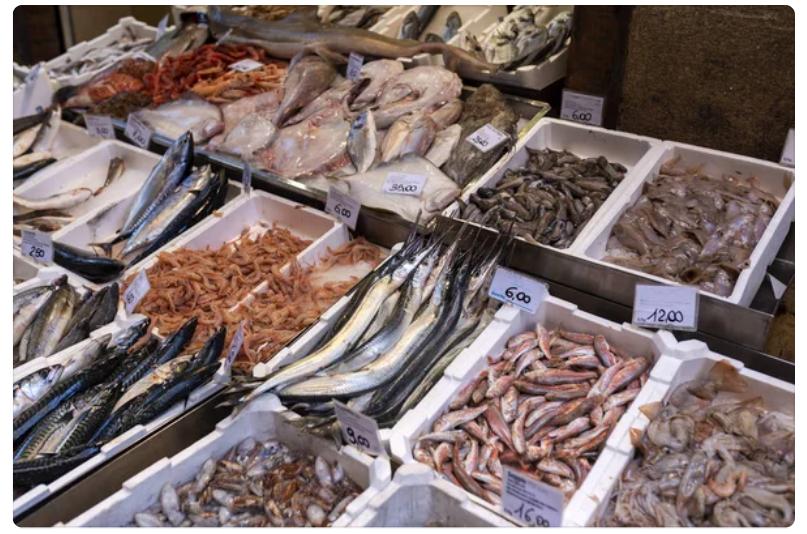
Meza ya soko la samaki imepangwa panadhifu kuna wa aina mbalimbali kamba na dagaa waliowekwa kwenye trei nyeupe.